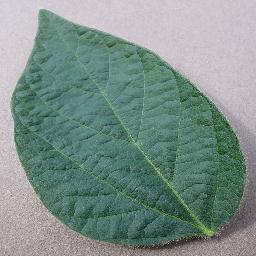
Label: Soybean___healthy